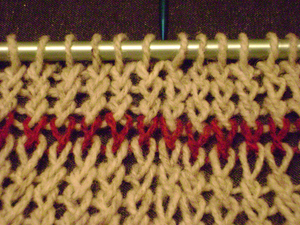
Comme le tissage, le tricot est une technique utilisée pour fabriquer une étoffe à partir d'un fil. Le tricot est constitué de boucles, appelées mailles, passées l'une dans l'autre. Les mailles actives sont tenues sur des aiguilles jusqu'à ce qu'elles puissent être bloquées par le passage d'une nouvelle maille à travers elles.